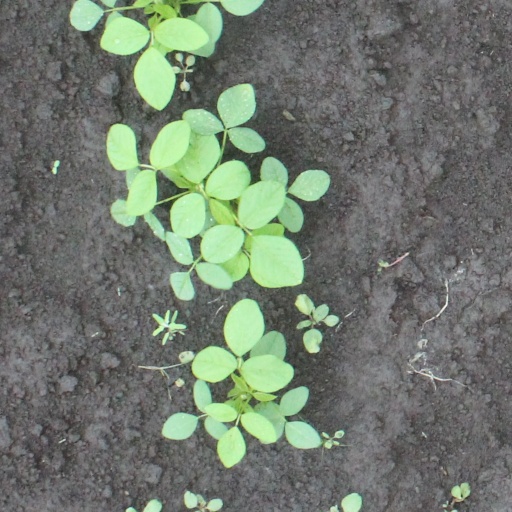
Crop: soybean